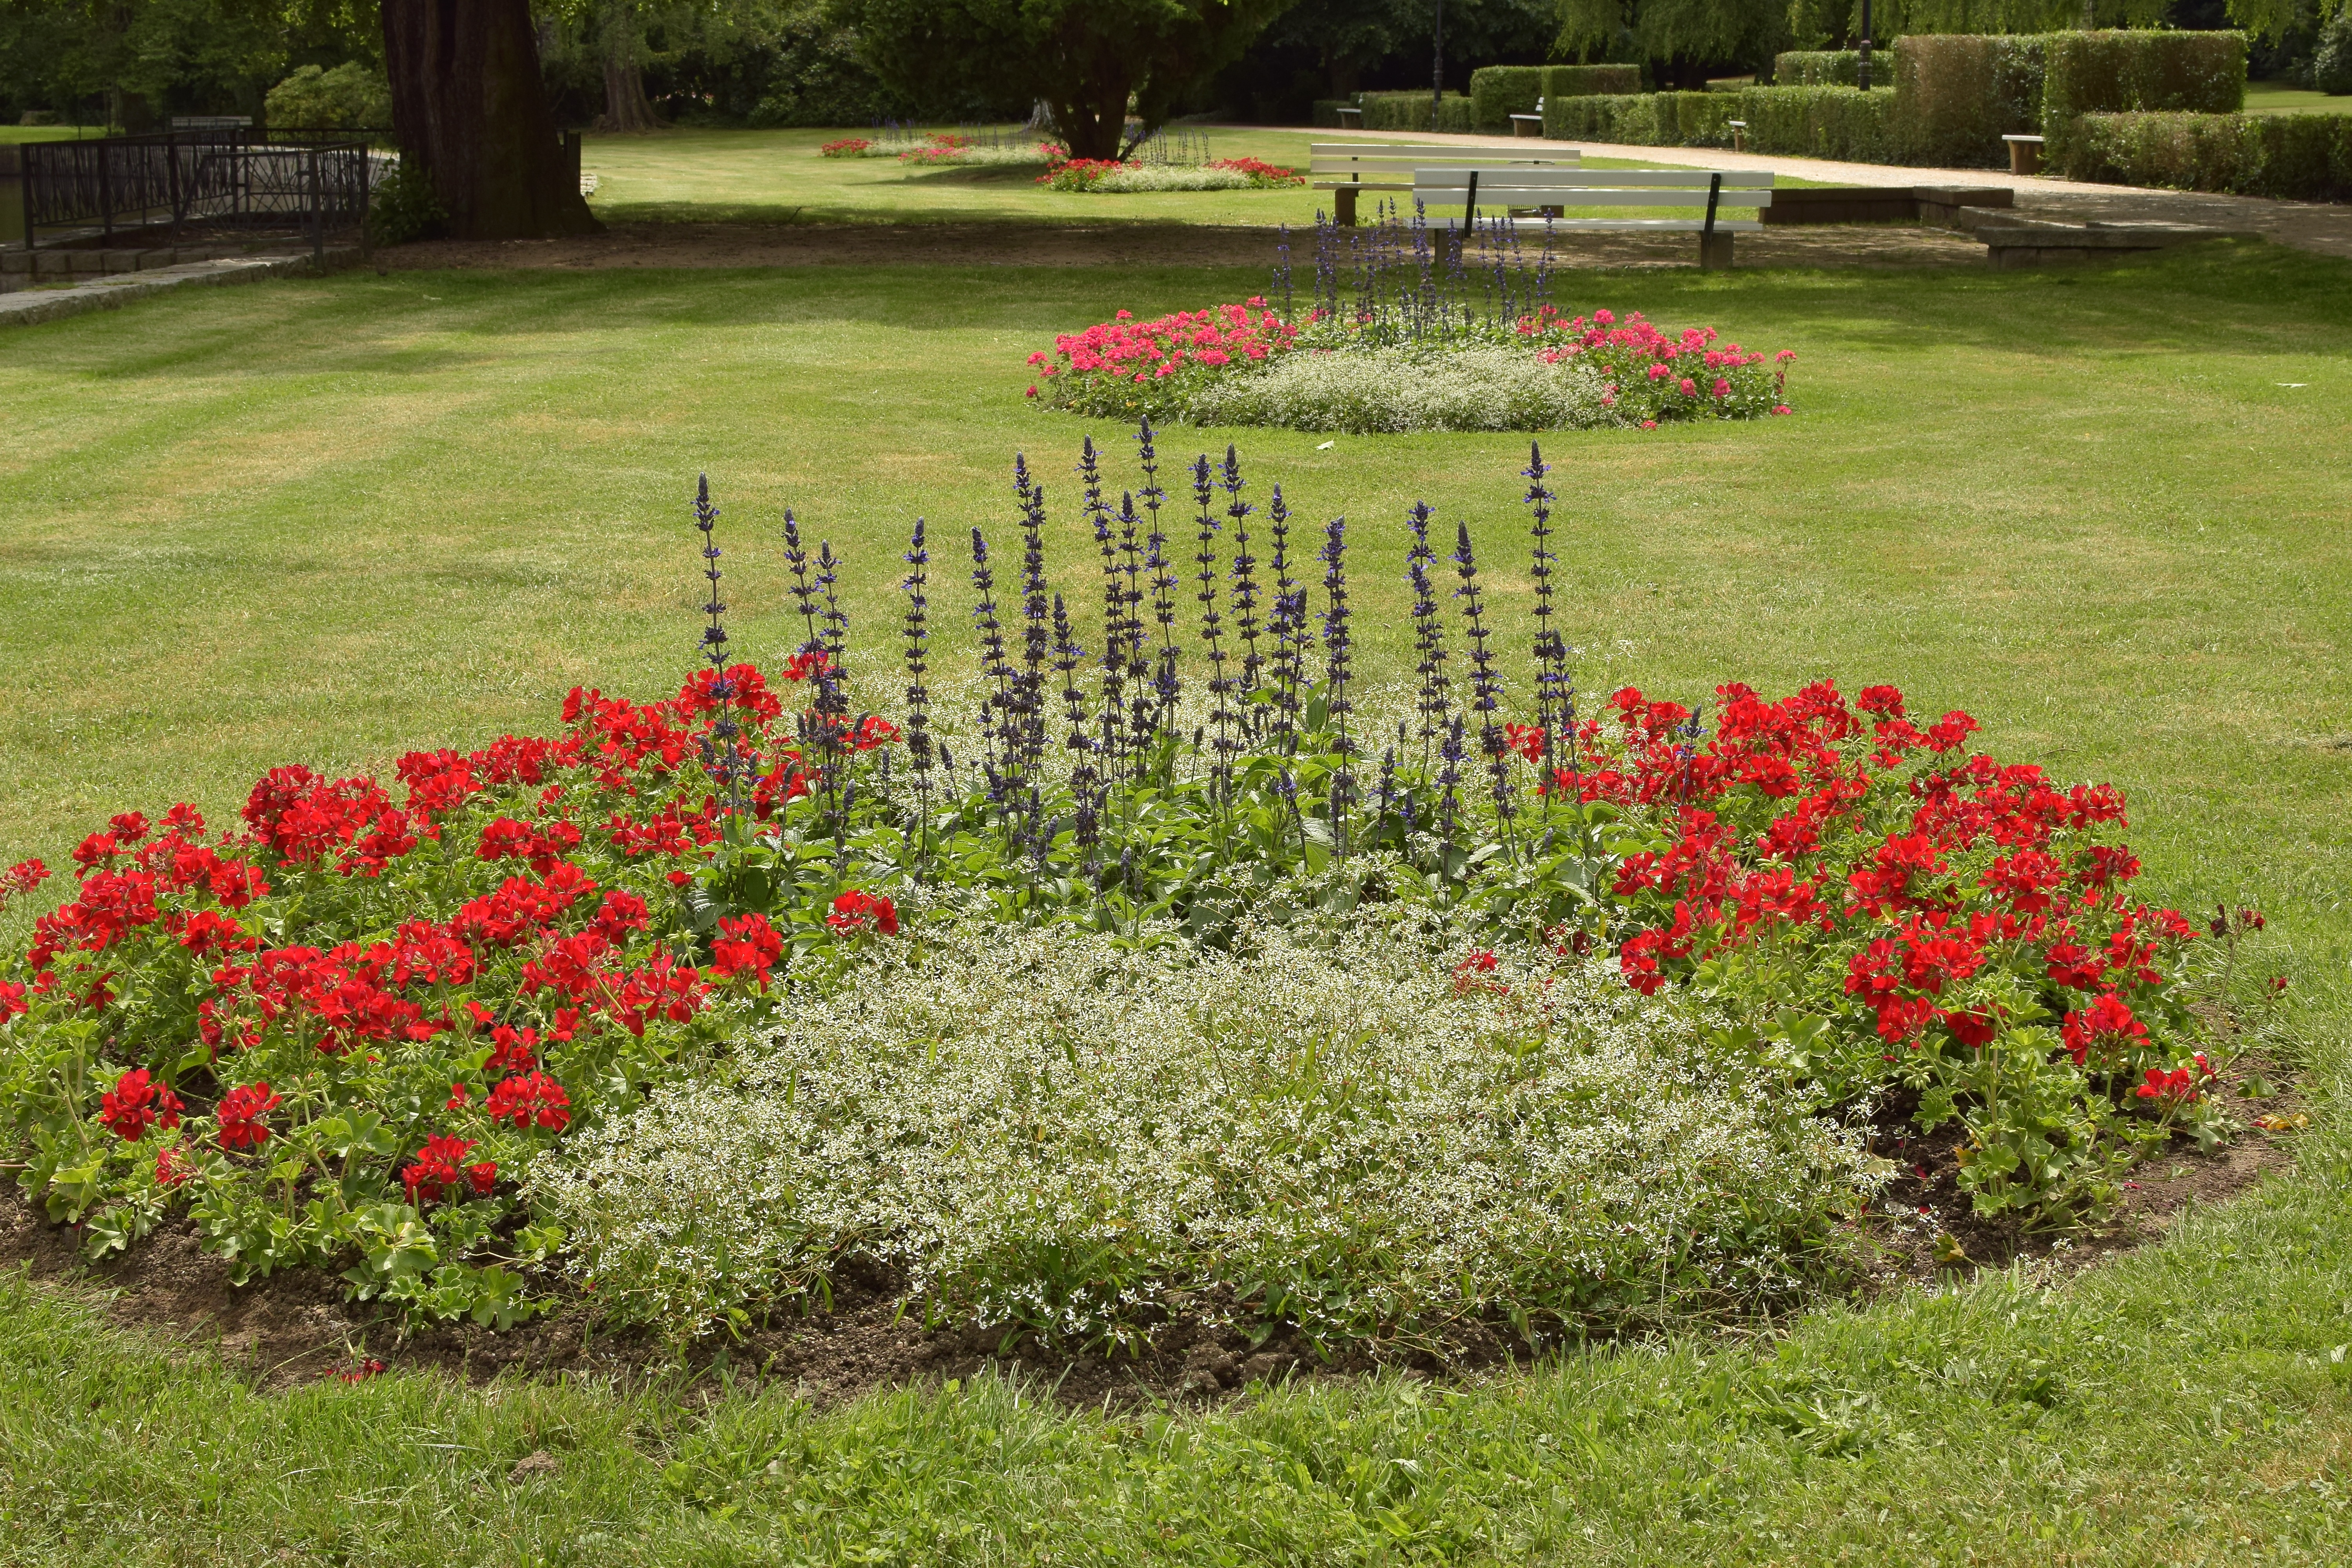
grass, plant, lawn, meadow, flower, walk, park, backyard, botany, garden, flora, flowers, landscaping, shrub, botanical garden, yard, flowering plant, green area, annual plant, land plant